USS Laffey (DD-724)

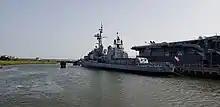
USS "Laffey" (DD-724) in June 2019

The next day, "Laffey" departed for Hawaii via the Panama Canal and San Diego, California, arriving at Pearl Harbor in September. On 23 October, after extensive training, "Laffey" departed for the war zone via Eniwetok, mooring at Ulithi on 5 November. The same day, she joined the screen of Task Force 38 (TF 38), then conducting airstrikes against enemy shipping, aircraft, and airfields in the Philippines. On 11 November, she spotted a parachute, left the screen, and rescued a badly wounded Japanese pilot who was transferred to the aircraft carrier during refueling operations the next day. "Laffey" returned to Ulithi on 22 November, and on 27 November set course for Leyte Gulf with ships of Destroyer Squadron 60 (DesRon 60). Operating with the 7th Fleet, "Laffey" screened the big ships against submarine and air attacks, covered the landings at Ormoc Bay on 7 December, silenced a shore battery, and shelled enemy troop concentrations.